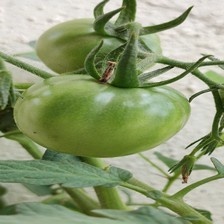
Label: tomato